The Clinic (1982 film)

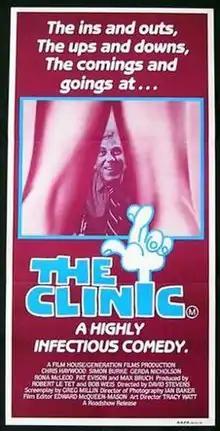

The Clinic is a 1982 Australian comedy film produced by Robert Le Tet and Bob Weis and directed by David Stevens. The film is a comedy/drama describing a day in a Melbourne VD clinic focusing on four doctors and their patients. It was distributed by Roadshow Film Distributors.